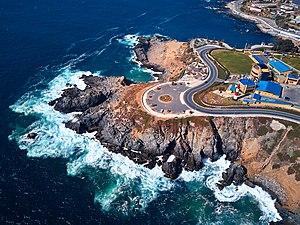
Le phare de Punta Ángeles est un phare actif situé à Valparaíso, dans la Région de Valparaíso au Chili.